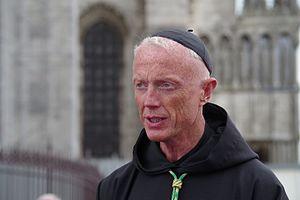
Dom Louis-Marie de Geyer d'Orth, abbé de l'Abbaye Sainte-Madeleine du Barroux. Photo prise durant la procession de la messe de clôture du Pèlerinage de Pentecôte de Notre-Dame de Chrétienté 2016. Italiano: Dom Louis-Marie de Geyer d'Orth, abate dell'abbazia di Barroux (2016). Polski: Dom Louis-Marie de Geyer d'Orth, francuski benedyktyn, opat klasztoru św. Marii Magdaleny w Le Barroux. (2016)
L'abbaye Sainte-Madeleine du Barroux est une abbaye bénédictine, située au Barroux dans le Vaucluse. Fondée en 1970, la communauté des moines fait partie de la confédération bénédictine depuis octobre 2008.